Eastern Mennonite University

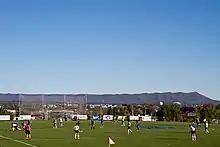
EMU Turf Field

EMU's sports teams are known as the Royals. In most sports, EMU competes as NCAA Division III, a member of the Old Dominion Athletic Conference. The school's intercollegiate sports include field hockey, cross country, basketball, volleyball, soccer, baseball, softball, indoor and outdoor track and field, women's lacrosse, and women's triathlon. The school offers disc golf as a club sport.